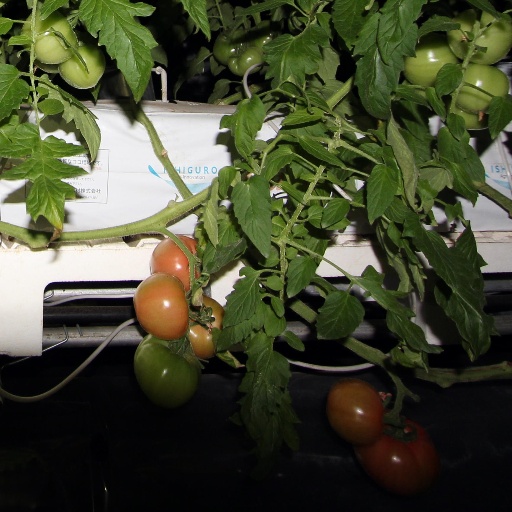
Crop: tomato